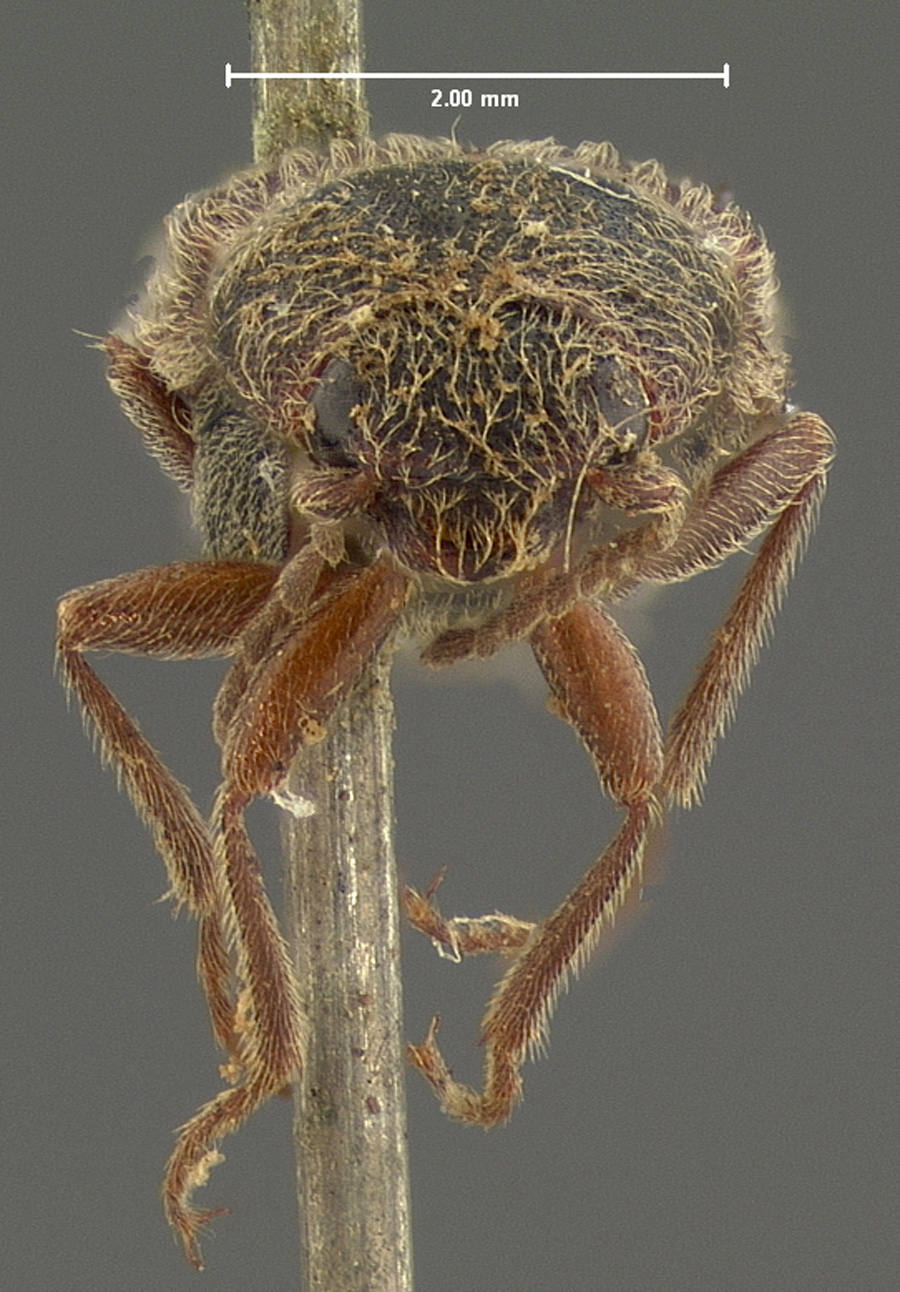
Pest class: clickbeetles_wireworms